Smethwick

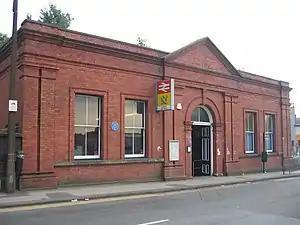
Rolfe Street railway station in Smethwick

The Smethwick Heritage Centre museum was opened on 15 September 2004 by Professor Carl Chinn. It maintains a collection of material on Smethwick's industrial and social heritage.